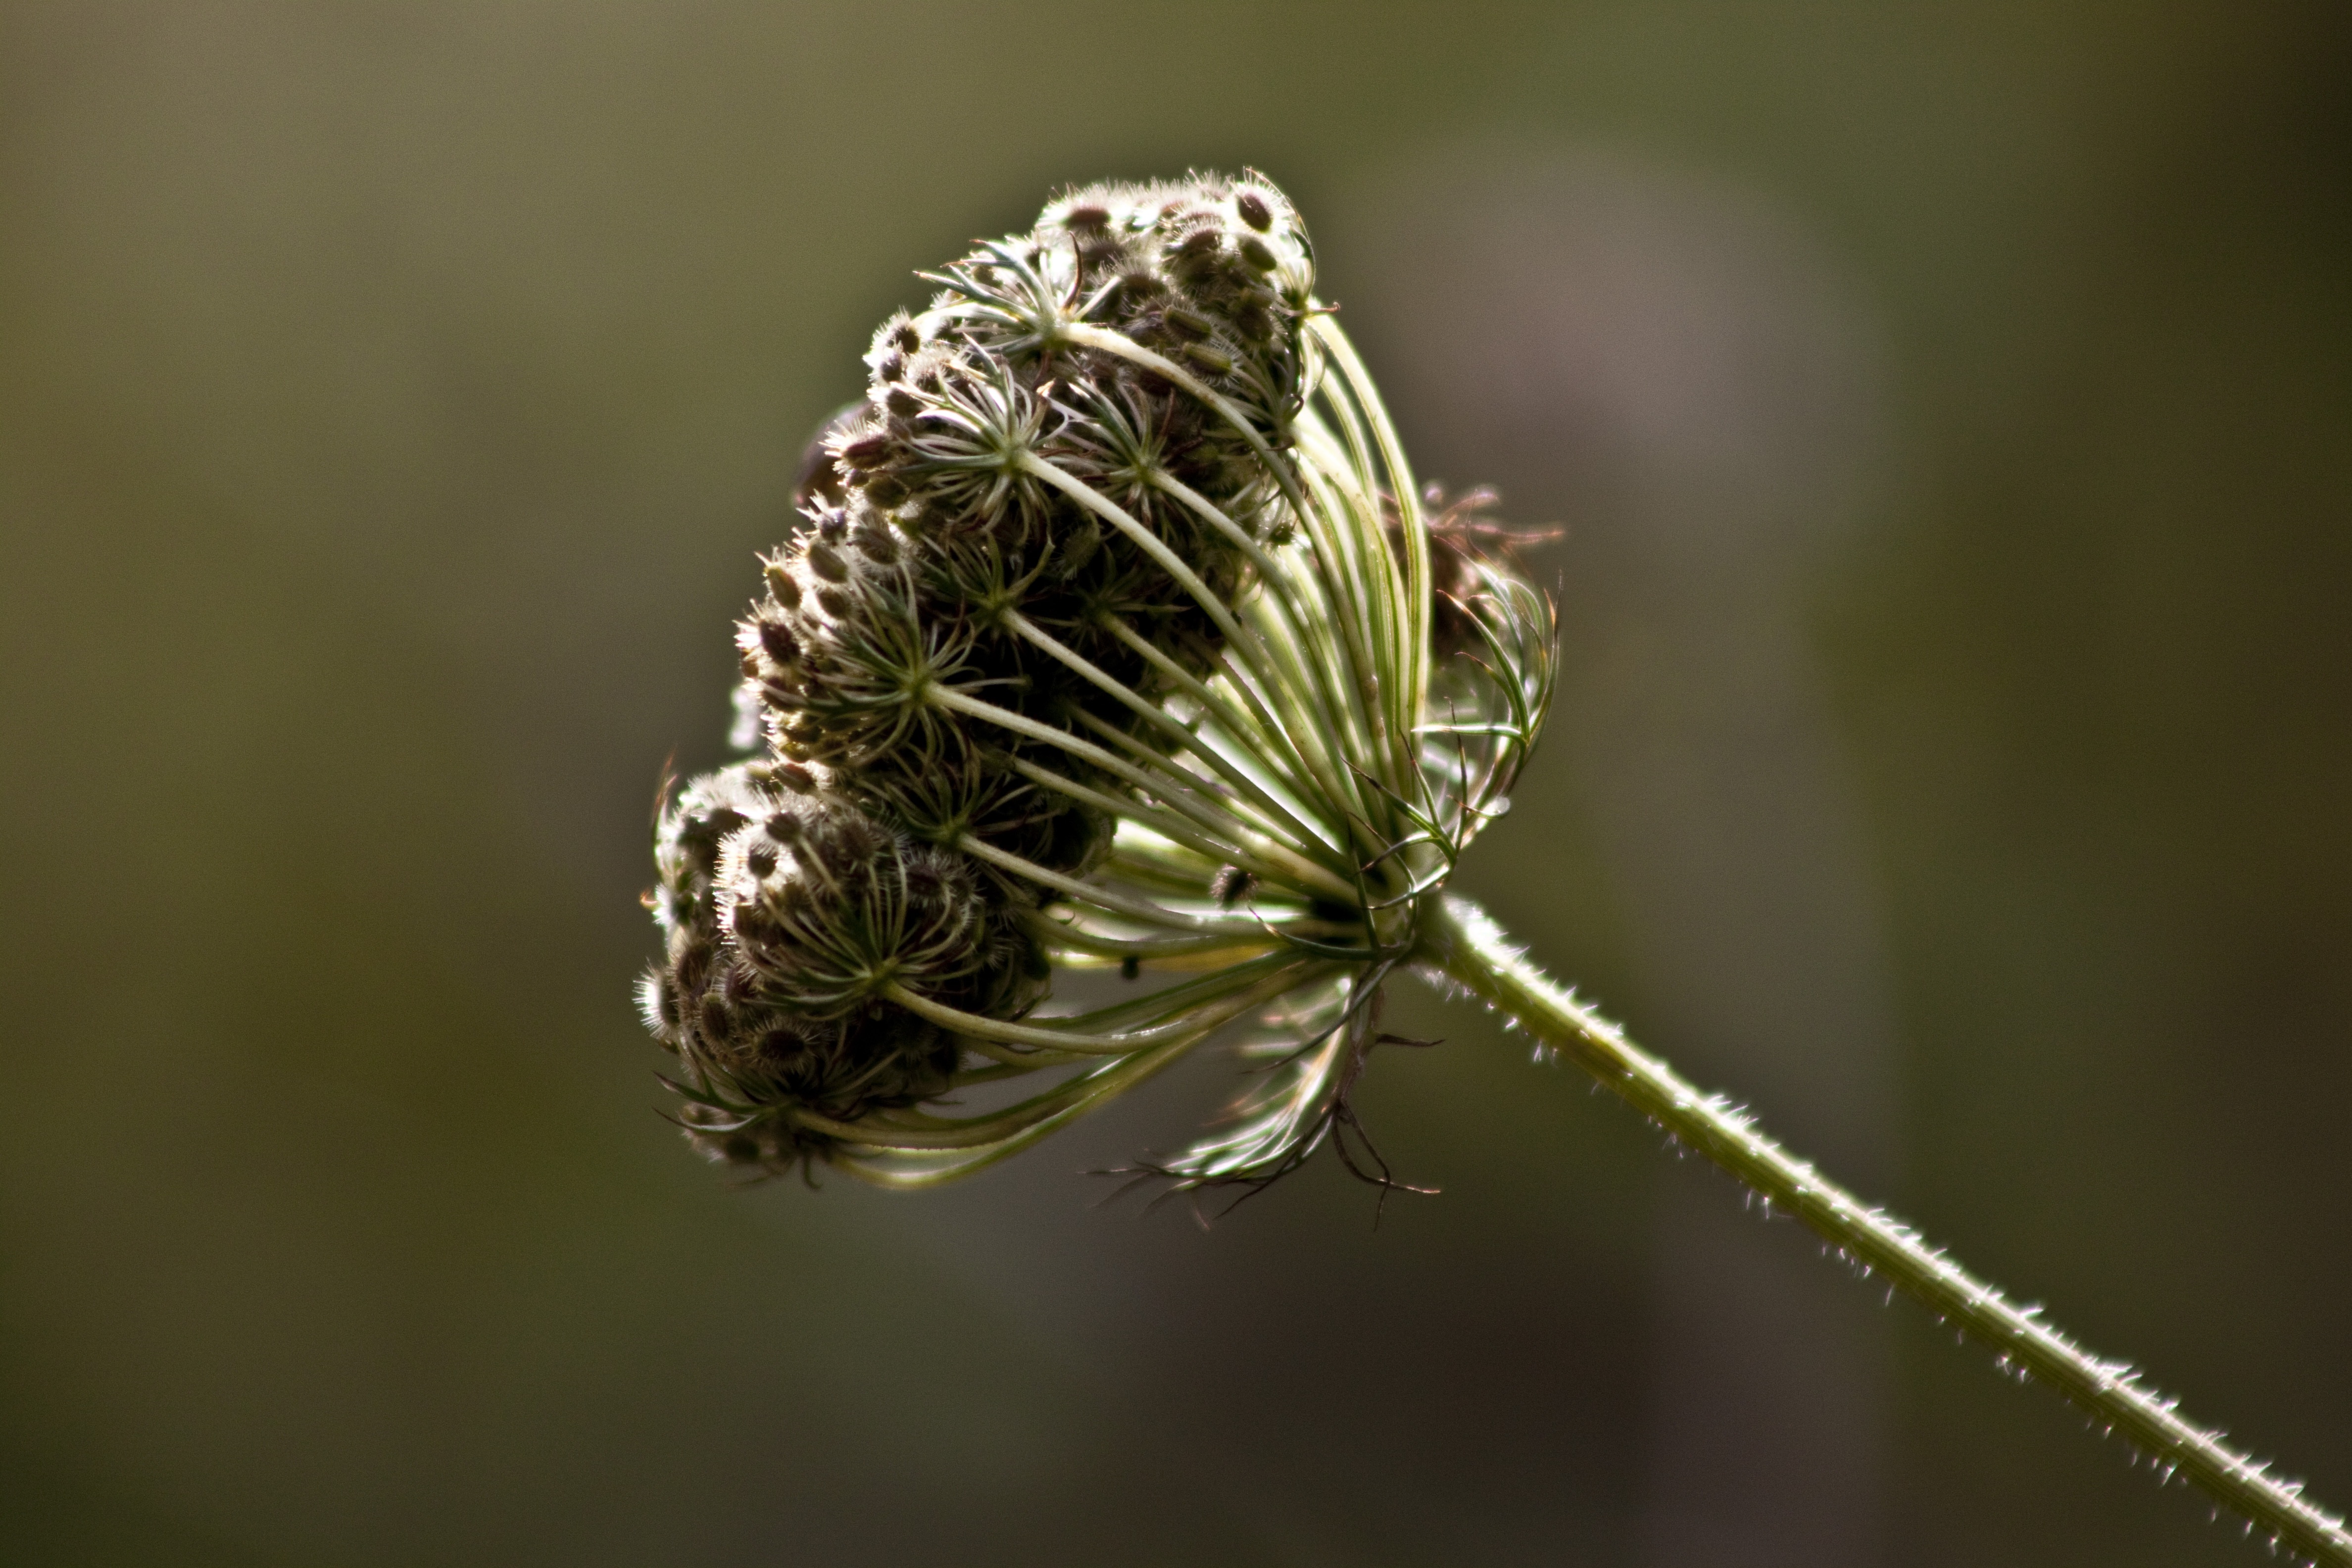
nature, branch, plant, photography, leaf, flower, spring, insect, botany, butterfly, garden, flora, fauna, invertebrate, twig, close up, macro photography, plant stem, moths and butterflies